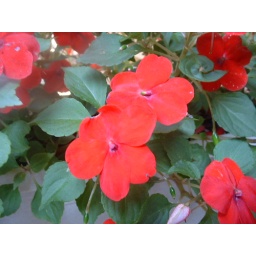
Pretty red flowers to brighten the shady area of our deck in summer.